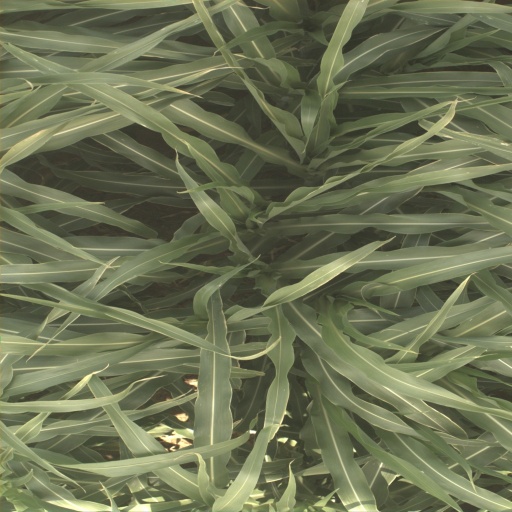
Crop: sorghum